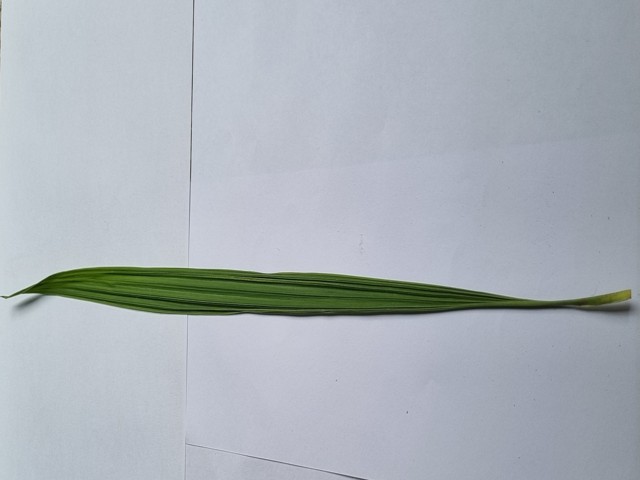
Plant: betal